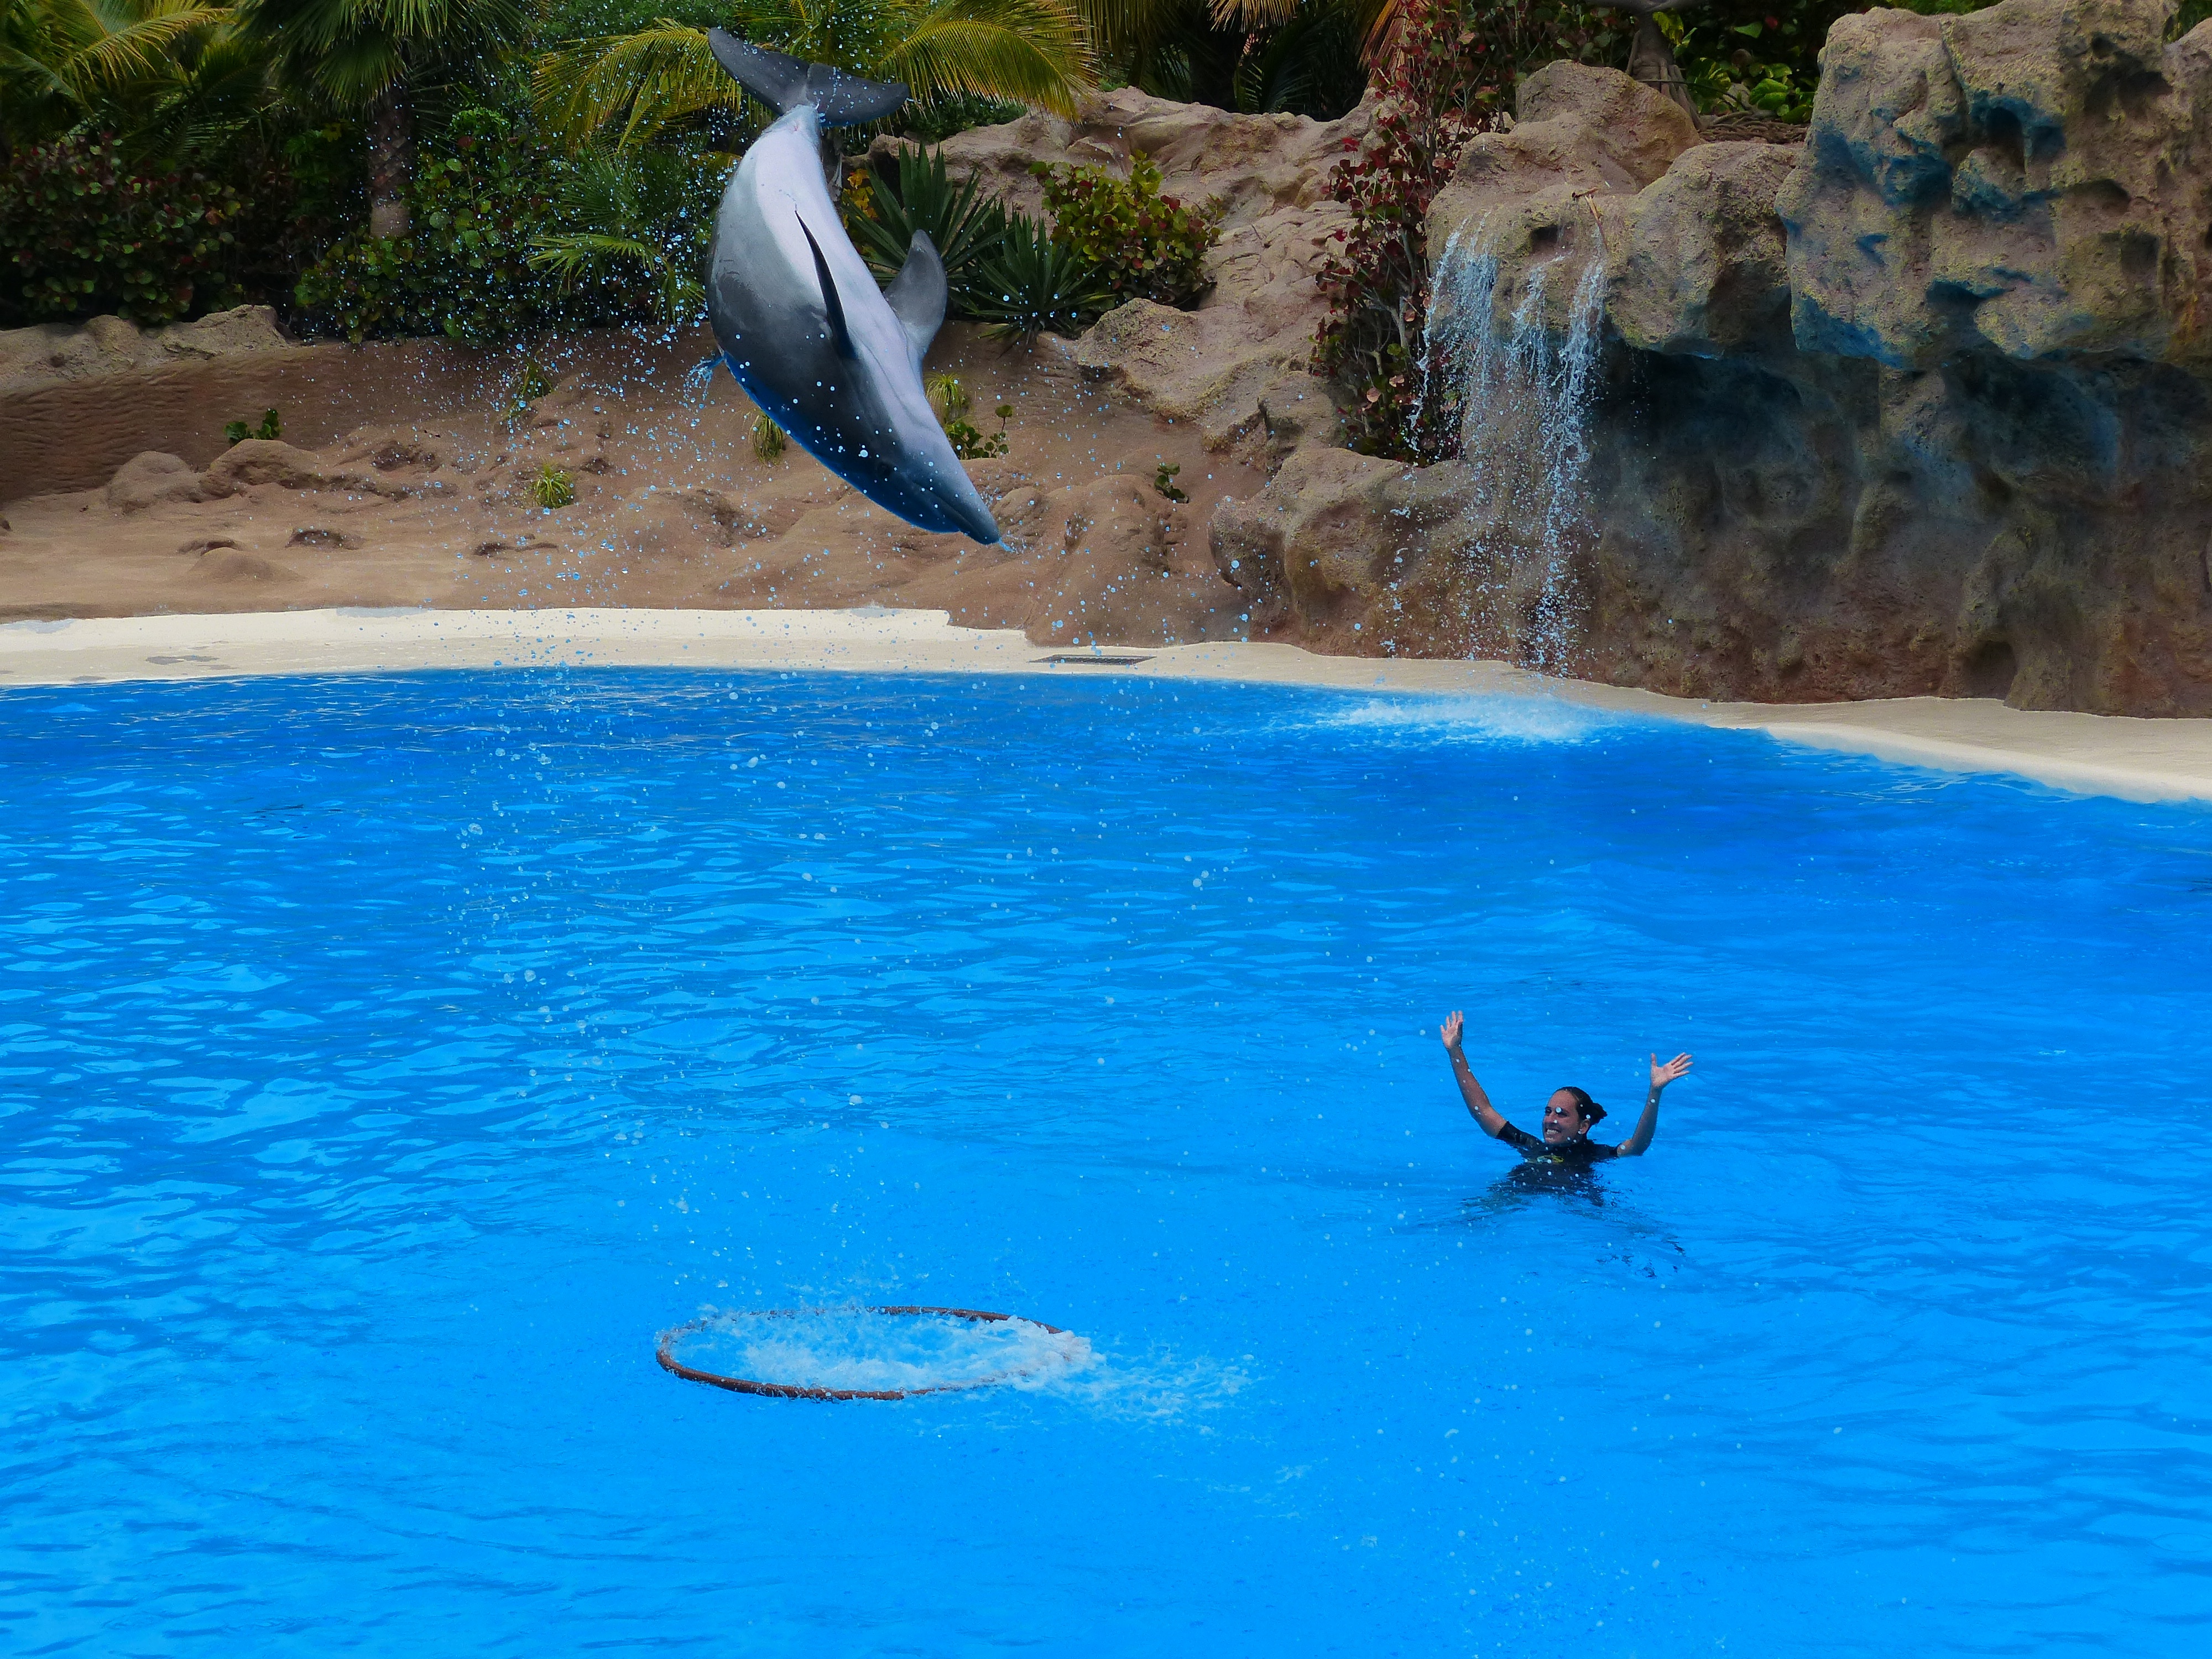
sea, water, ring, jump, vacation, high, swimming pool, show, attraction, animals, mammals, dolphin, demonstration, whales, medium, meeresbewohner, artistry, mammalia, marine mammals, marine mammal, delphinidae, toothed, dolphin show, animal show, cetacea, jump through